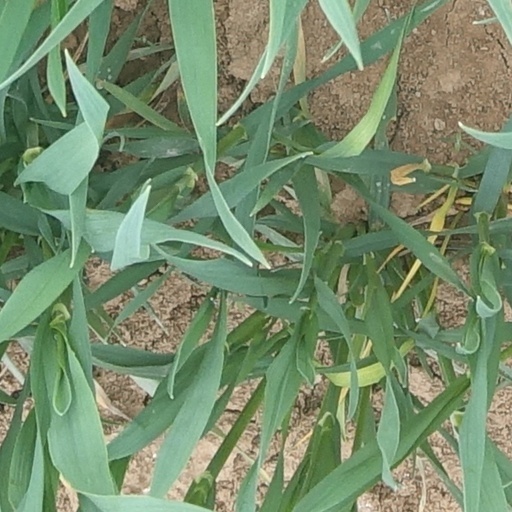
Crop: wheat